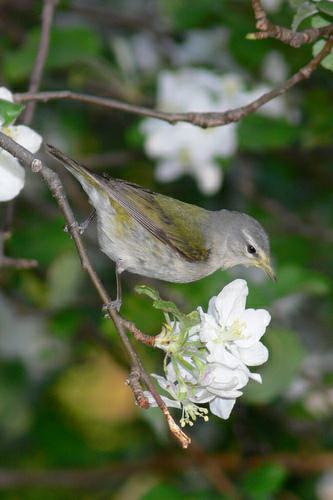
A photo of a tennessee warbler